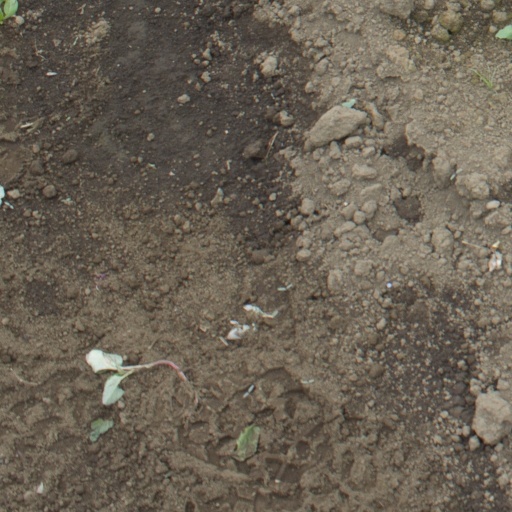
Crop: soybean